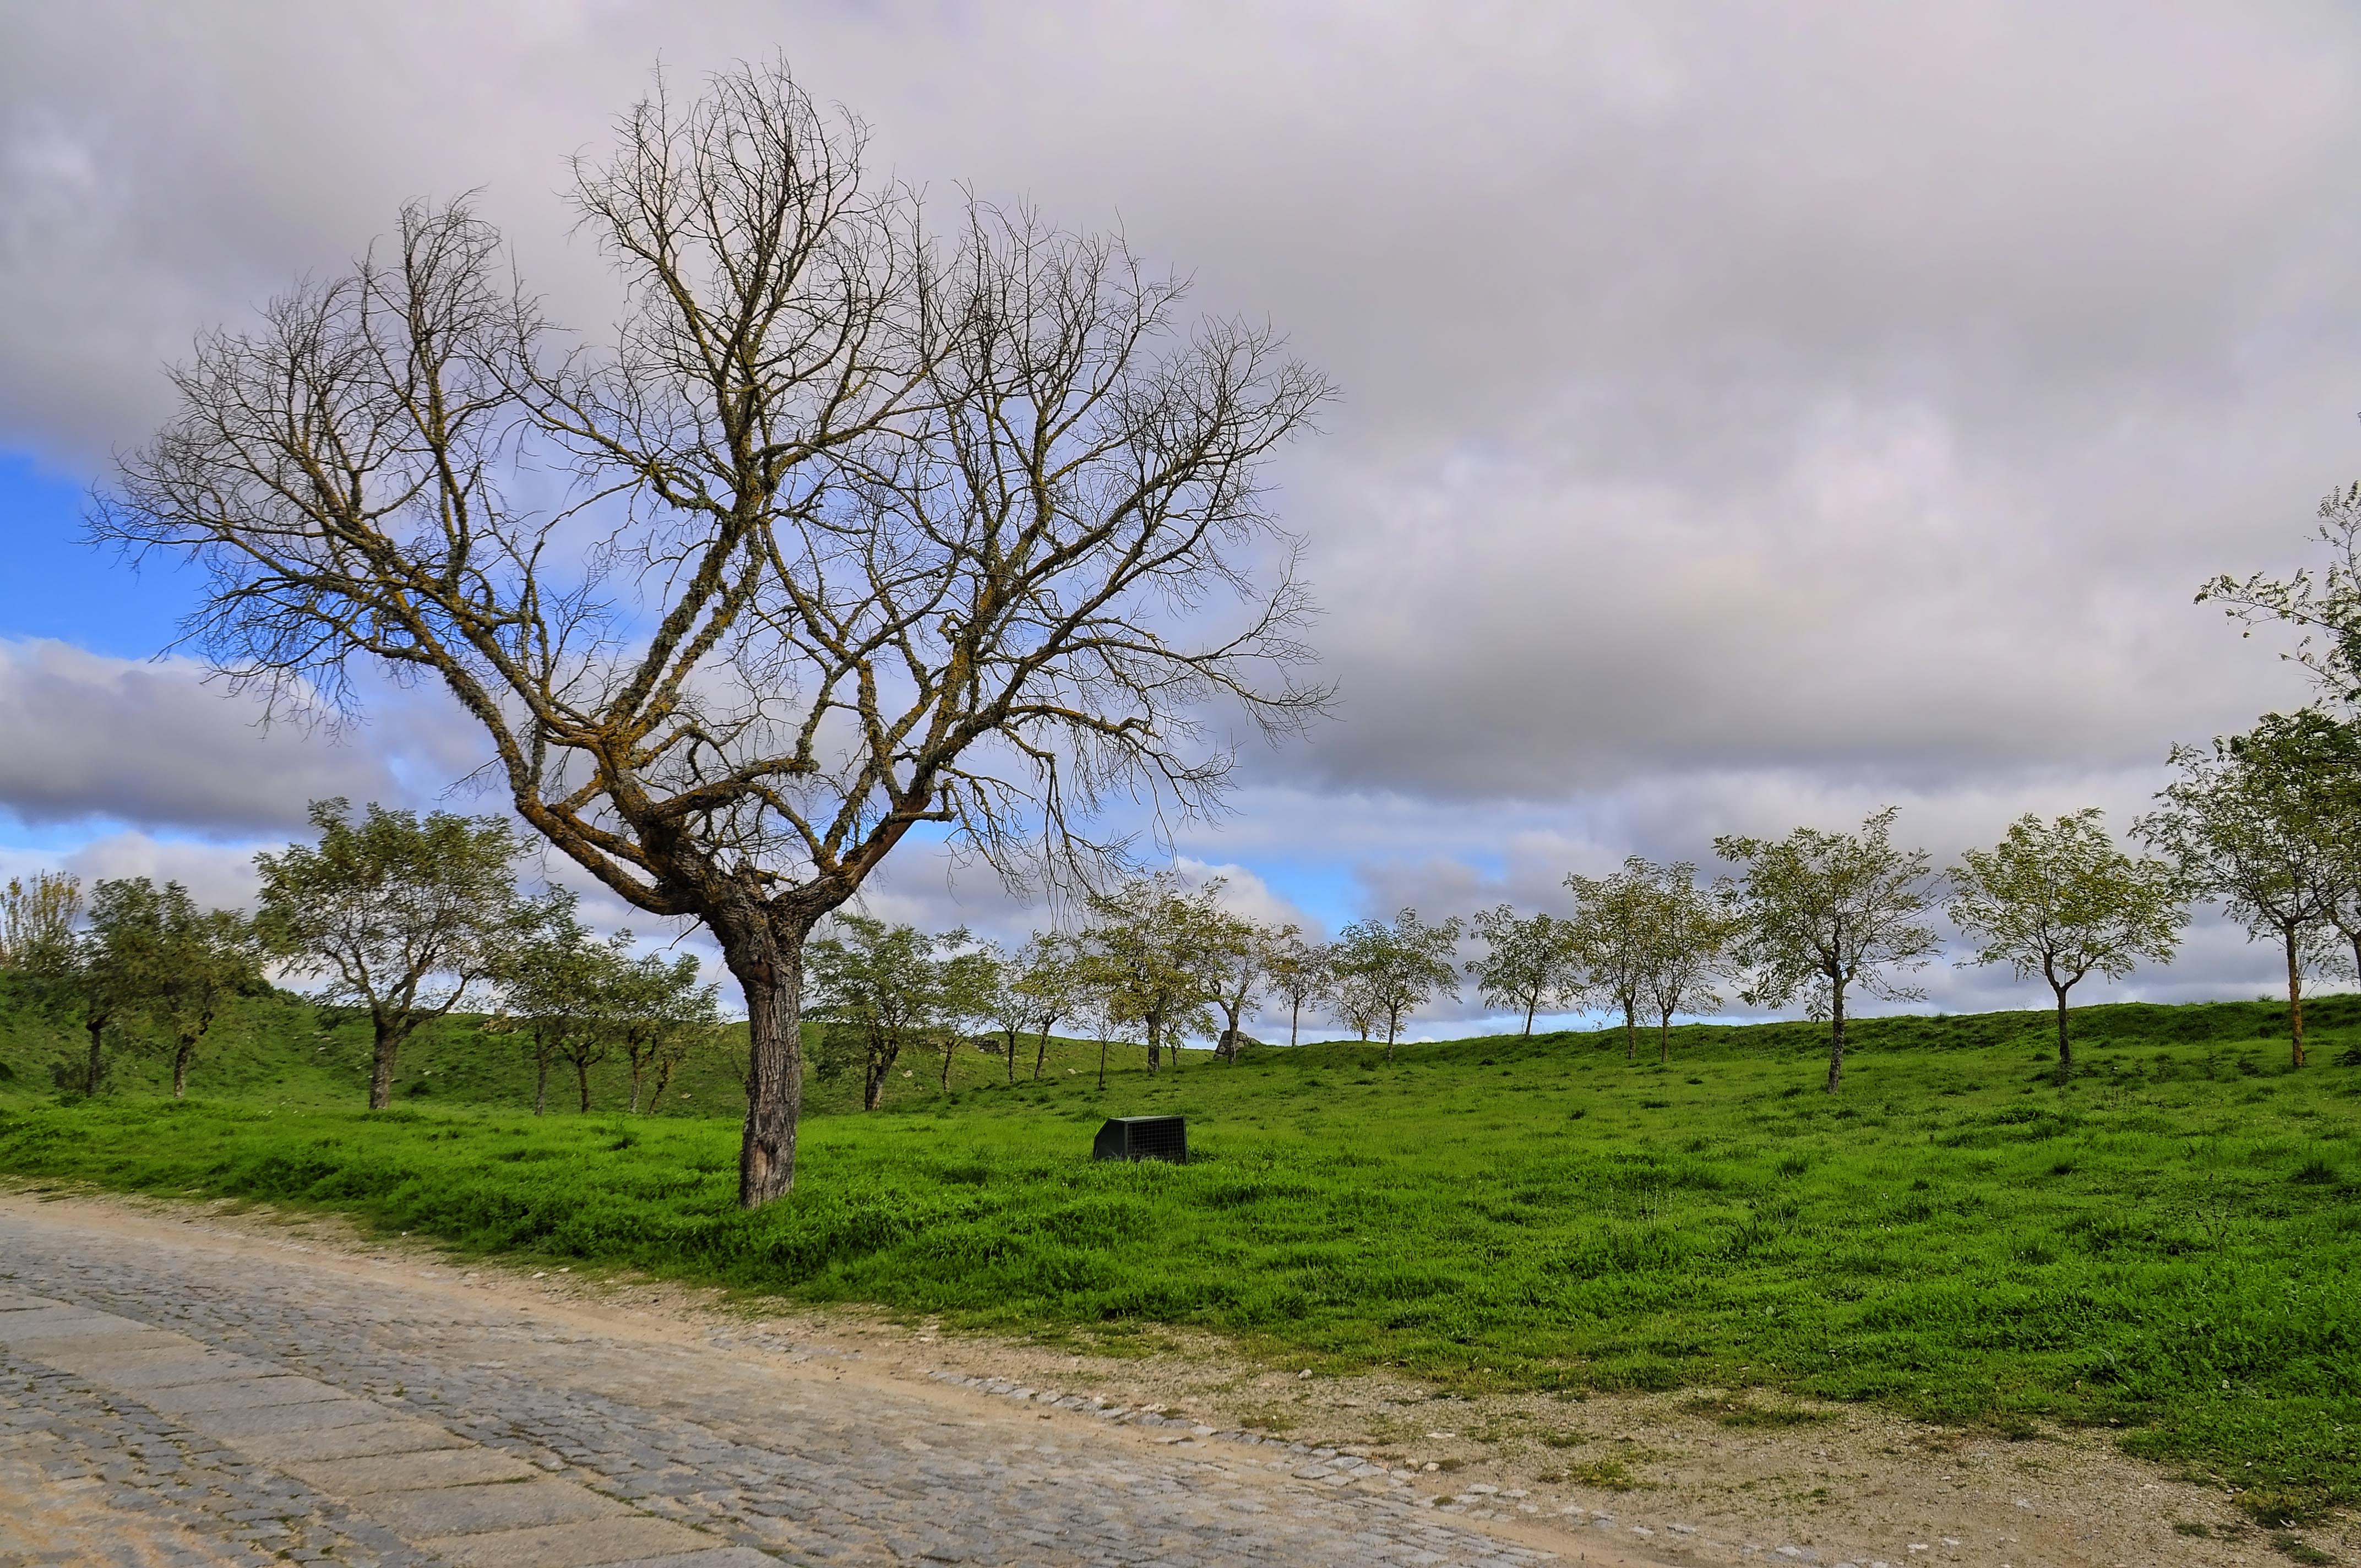
landscape, tree, nature, grass, cloud, plant, sky, field, meadow, prairie, morning, hill, flower, pasture, autumn, soil, savanna, plain, portugal, naturleza, almeida, rural area, woody plant